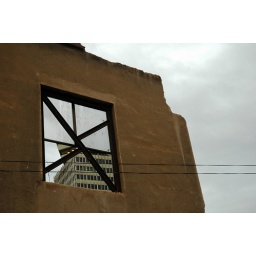
Franco's Awkward building near the Columbus Monument in Barcelona seen through the window of a destroyed building